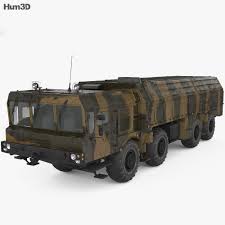
Label: Iskander